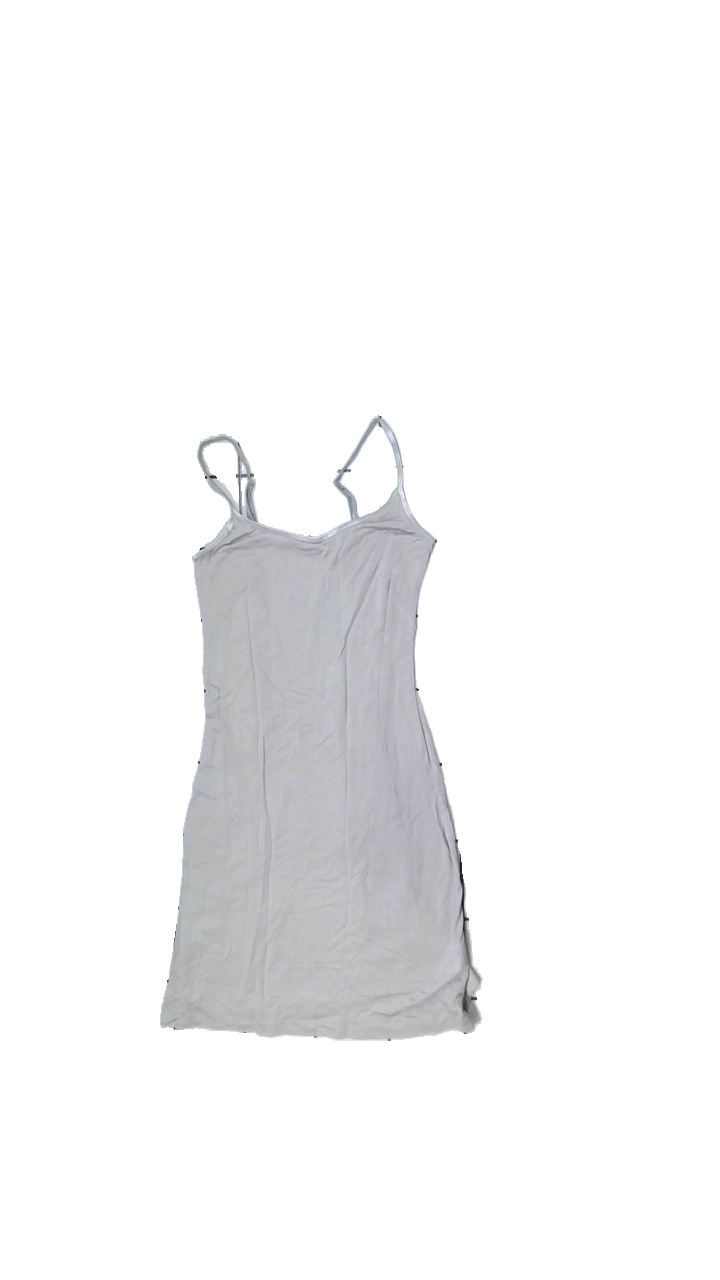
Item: Top (Ladies)
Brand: Indiska
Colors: Beige
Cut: Regular
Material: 100% Visc
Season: All
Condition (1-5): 5
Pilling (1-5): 5
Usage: Reuse
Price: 50-100